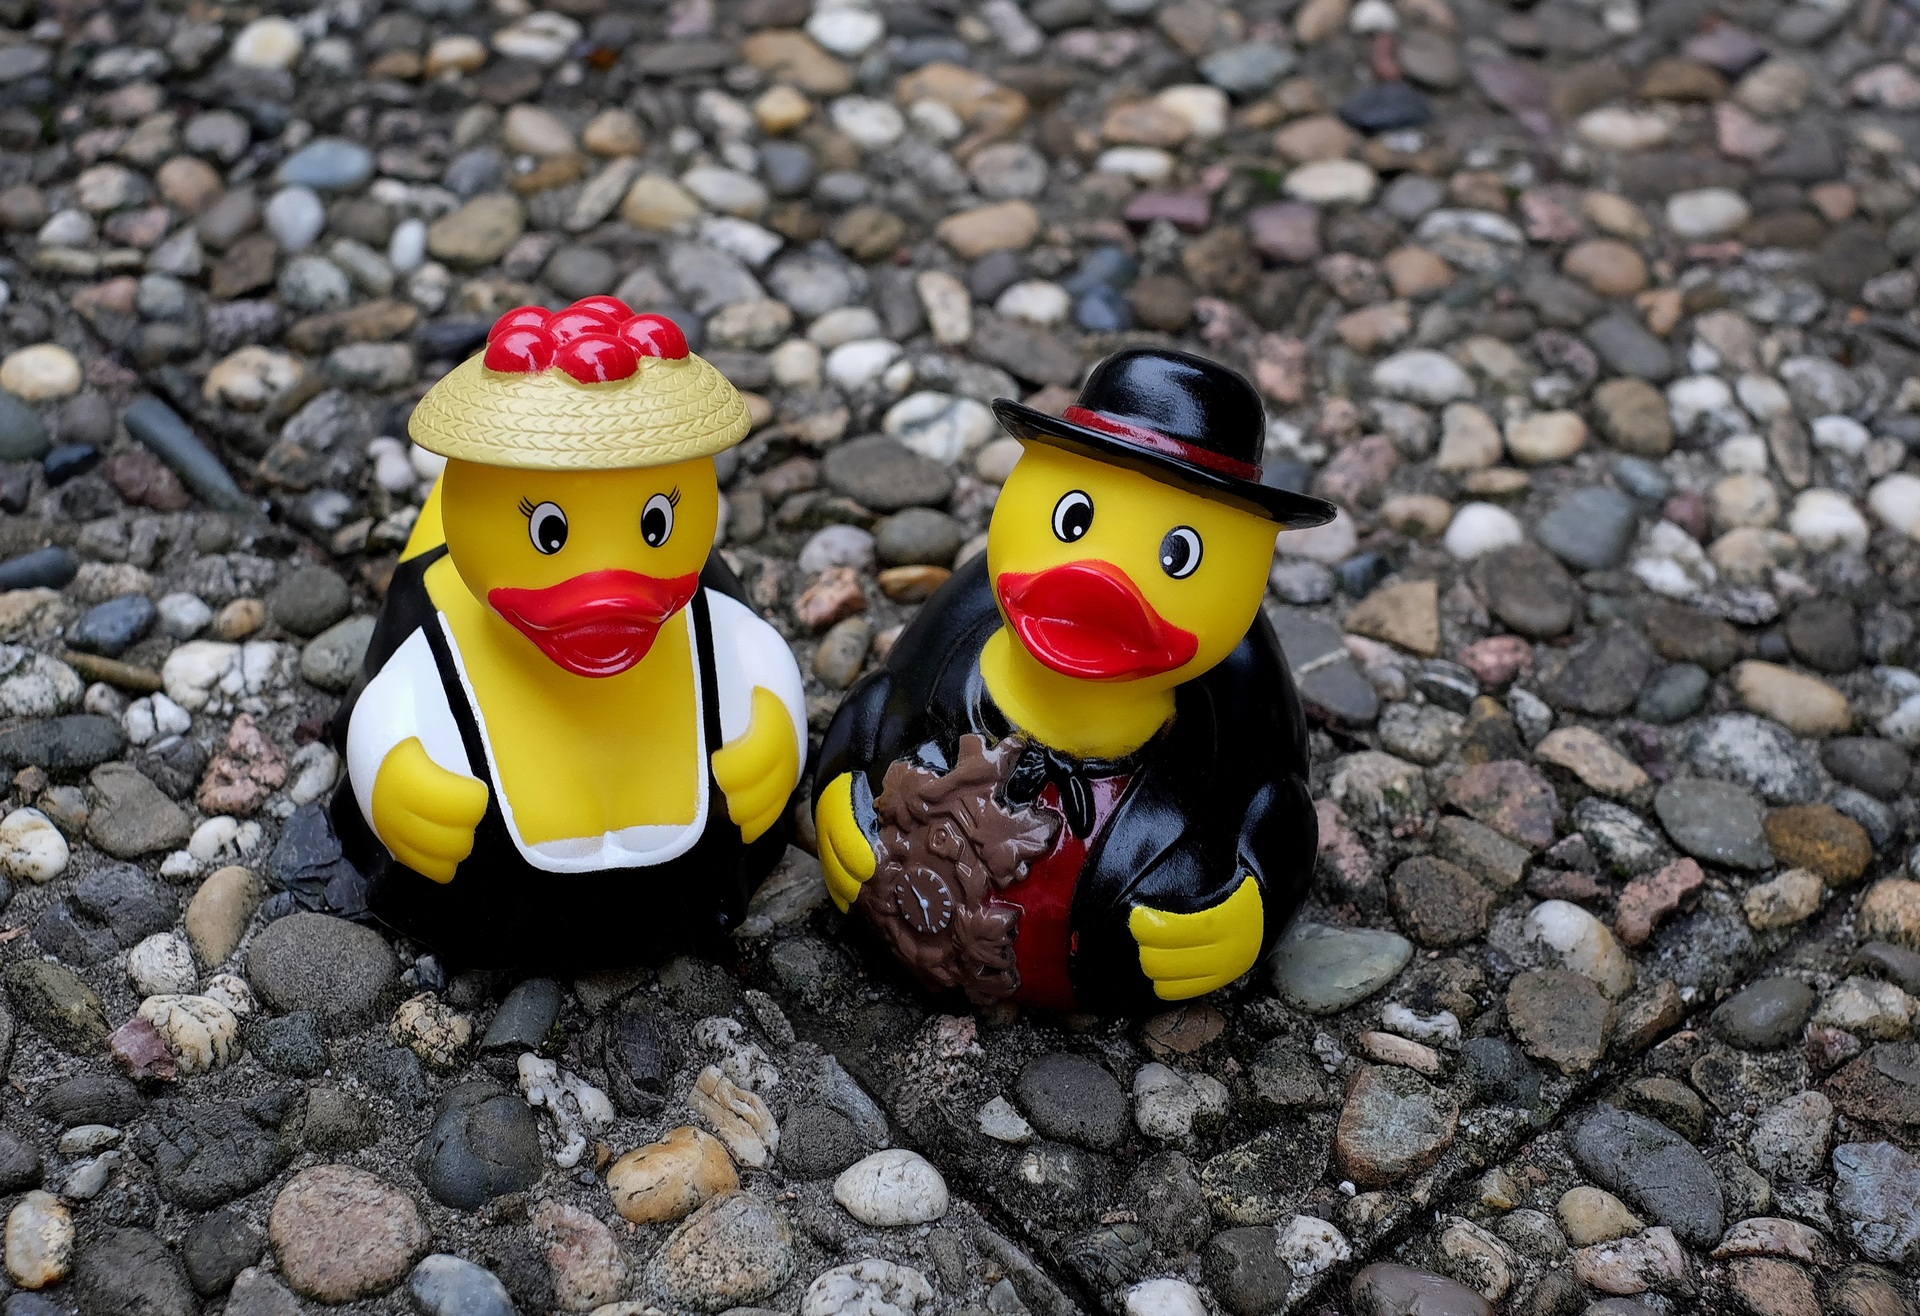
bird, yellow, duck, toys, funny, ducks, costume, waterfowl, water bird, black forest, rubber ducks, ducks geese and swans